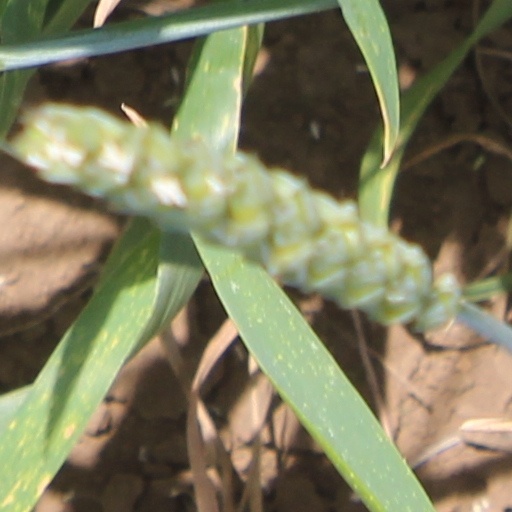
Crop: wheat